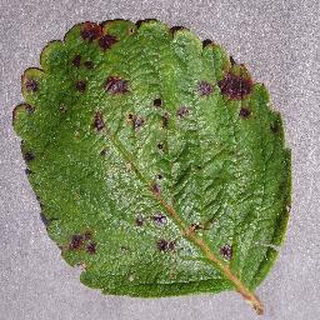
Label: strawberry_leaf_scorch